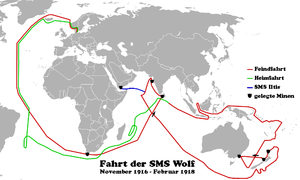
SMS Wolf / Togtet 1916-18
Wolfs rute på verdenshavene
"SMS Wolf var en hjælpekrydser og minelægger i den tyske kejserlige flåde, der var i tjeneste under Første verdenskrig. Hun var oprindeligt bygget som et civilt fragtskib og sejlede fra 1913 til 1916 for det Bremen-baserede rederi DDG ""Hansa"" under navnet D/S Wachtfels, forinden hun blev konverteret til militær brug.